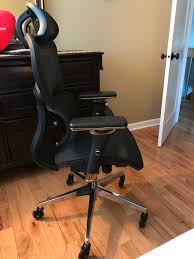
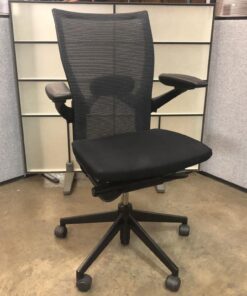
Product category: items_chair
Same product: no